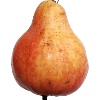
Label: red_pear